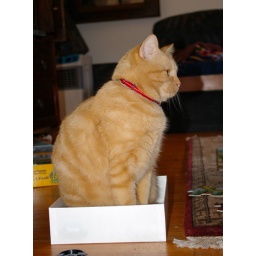
cat in a box